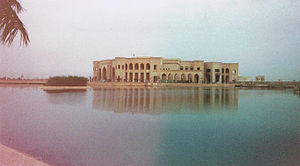
Al-Faw
Faw er en by i Irak med 105.080 indbyggere på al-Faw-halvøen. Den ligger øst for Umm Qasr mellem Kuwait og Iran ved den Persiske Bugt. Byen ligger ved floden Shatt al-Arab, der danner grænse mod Iran.